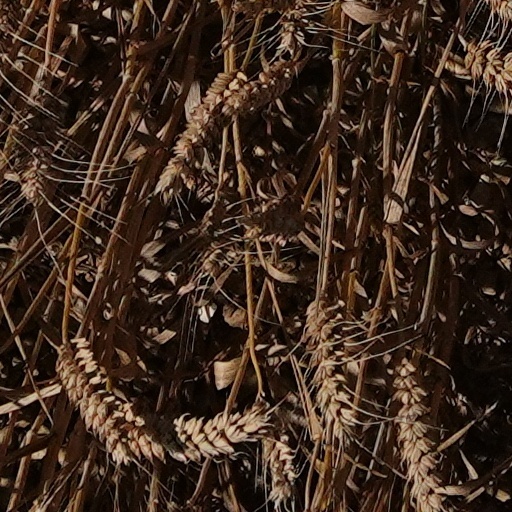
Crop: wheat